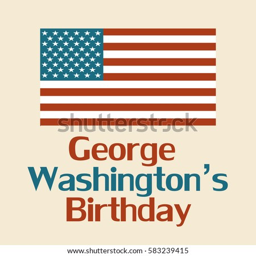
vector illustration of a banner for birthday .